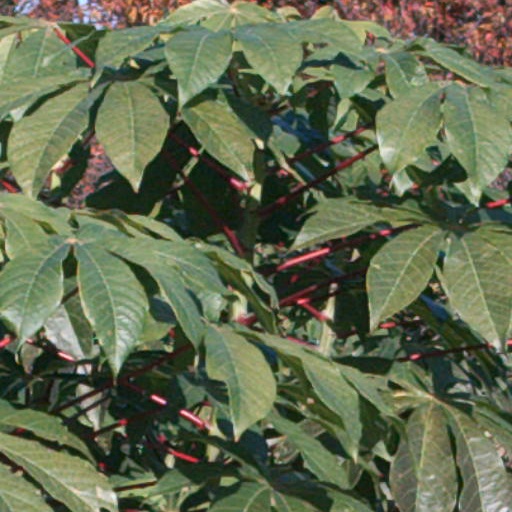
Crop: cassava